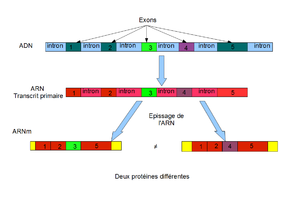
shéma de la transcription et de l'épissage d'un brins d'ARN
La régulation post-transcriptionnelle est une phase de la régulation de l'expression des gènes comprenant tous les mécanismes affectant directement les molécules d'ARN produites lors de la transcription.